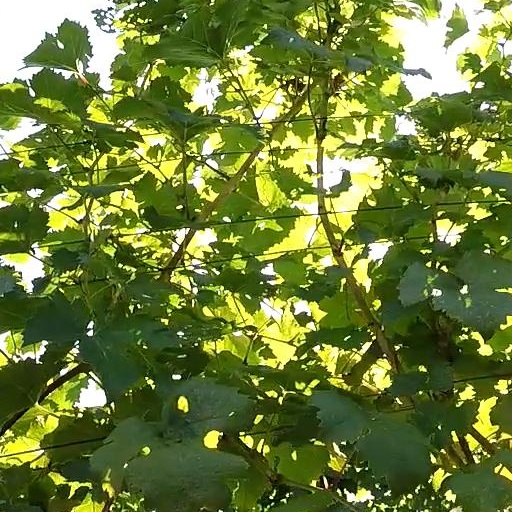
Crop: grape